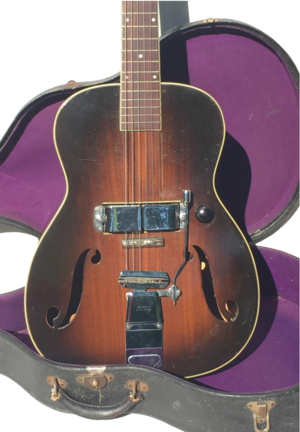
La guitare électrique est un type de guitare qui produit des sons grâce à des capteurs électromagnétiques. Les musiciens français appellent souvent micros les transducteurs de guitare électrique, qui transformant les vibrations des cordes en un signal électrique qui peut être modifié par divers accessoires comme des potentiomètres de volume ou de tonalité et des pédales d'effets avant d'être converti en un son par un ampli.
Clayton Orr Kauffman, appelé Doc Kauffman, est un ingénieur en guitare électrique et lap steel guitar, inventeur du premier vibrato pour guitare breveté au monde. Il est également le premier collaborateur de Léo Fender avec qui il développe les instruments et amplificateurs sous la marque K&F.